Chocolate bar

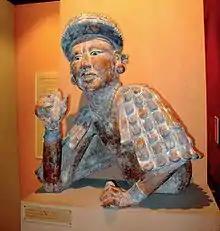
A Mayan holding sticks of ground cocoa paste

Solid chocolate was probably already consumed in pre-Columbian America, in particular by the Aztecs, despite the beverage being the traditional form of consumption of cocoa in Mesoamerica. In fact, any finely ground cocoa that is not immediately used to make a drink turns into solid chocolate. The grinding of the cocoa beans was done with a stone metate. Dominican friar Diego Durán mentions in his writings that Aztec soldiers carried small balls of ground cocoa among other military rations. Cocoa was introduced into Europe in the early 16th century, possibly already under its processed (solid) form.